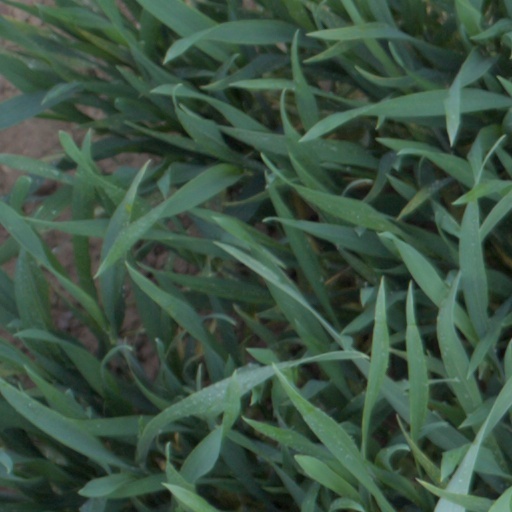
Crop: wheat